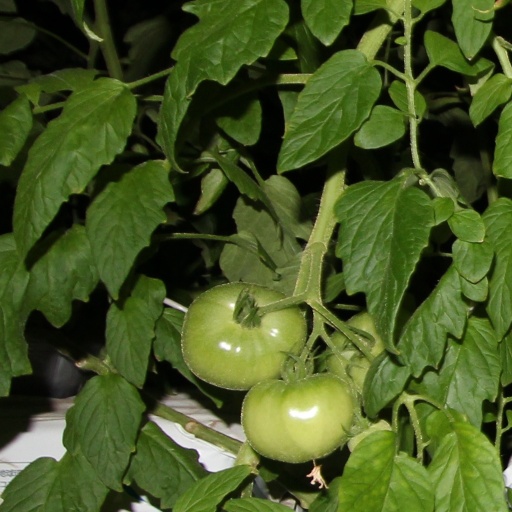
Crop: tomato